Skippy Dies

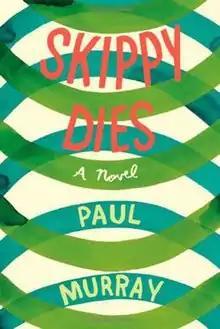
Hardcover edition

Skippy Dies is a 2010 tragicomic novel by Paul Murray. It was shortlisted for the 2010 Costa Book Awards, longlisted for the 2010 Booker Prize, and was a finalist for the National Book Critics Circle Award.